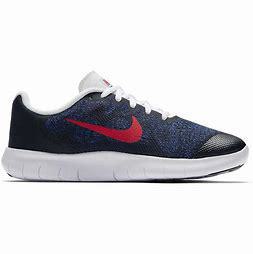
Brand: Nike
Model: Free RN 2017